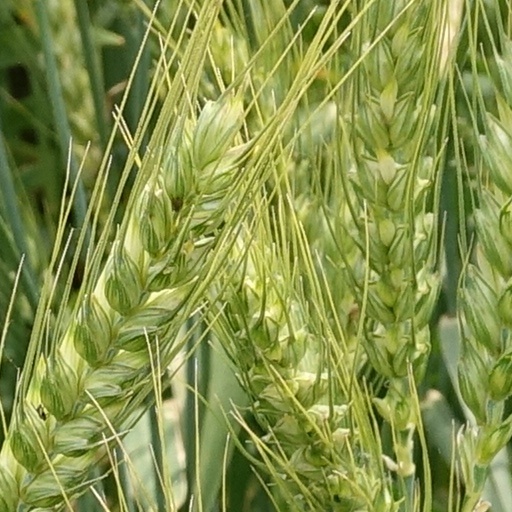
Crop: wheat